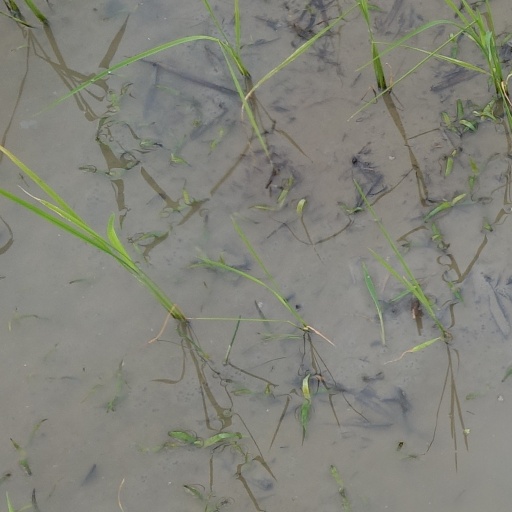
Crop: rice